Maria Grzegorzewska

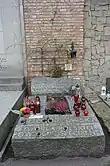
Grzegorzewska's gravestone Powązki Cemetery

Grzegorzewska's work was known in other countries of the Eastern Bloc, like Yugoslavia, through translations and correspondence with others working in the field of disability from the 1930s. Contact with , who founded the first institution for disabled people in Serbia, led to students such as Božidar Karličić, Petar Meandžija, Desimir Ristović, and Ljubica Vucelić graduating from the programs of the State Institute of Special Education. A special education school in the city of Poznań, the Maria Grzegorzewska Special School Complex No. 103, was named in her honor in 1972. In 1976 the State Institute of Special Education in Warsaw which she had founded was named after her; it is now known as the Maria Grzegorzewska University (sometimes translated as the Maria Grzegorzewska Academy of Special Pedagogy. There are two monuments dedicated to her; one near the school in Poznań and another one in Kurzeszyn, near Grzegorzewska's birthplace of Wołucza.